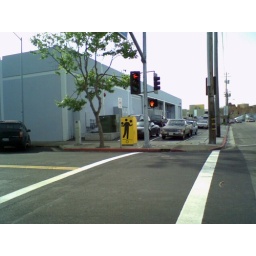
Another cool yellow box guy in Emeryville